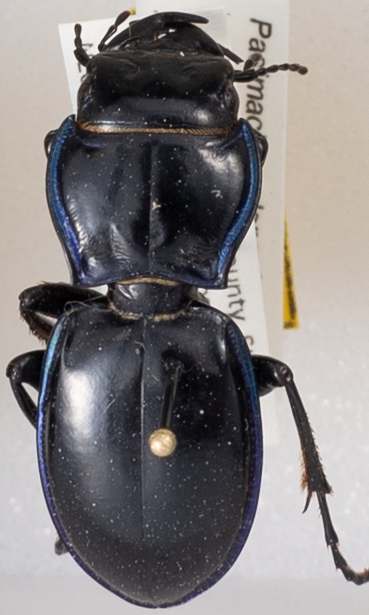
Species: Pasimachus elongatus
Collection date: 2014-07-08 04:00:00
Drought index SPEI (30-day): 0.568
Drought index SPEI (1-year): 0.646
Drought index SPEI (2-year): -0.968